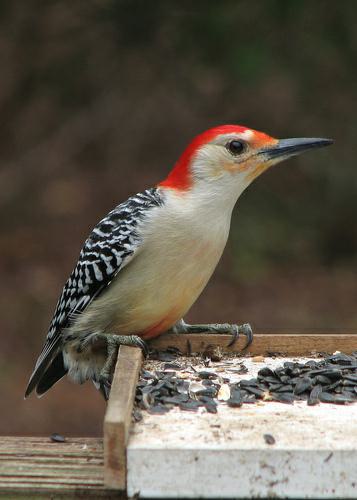
A photo of a red bellied woodpecker